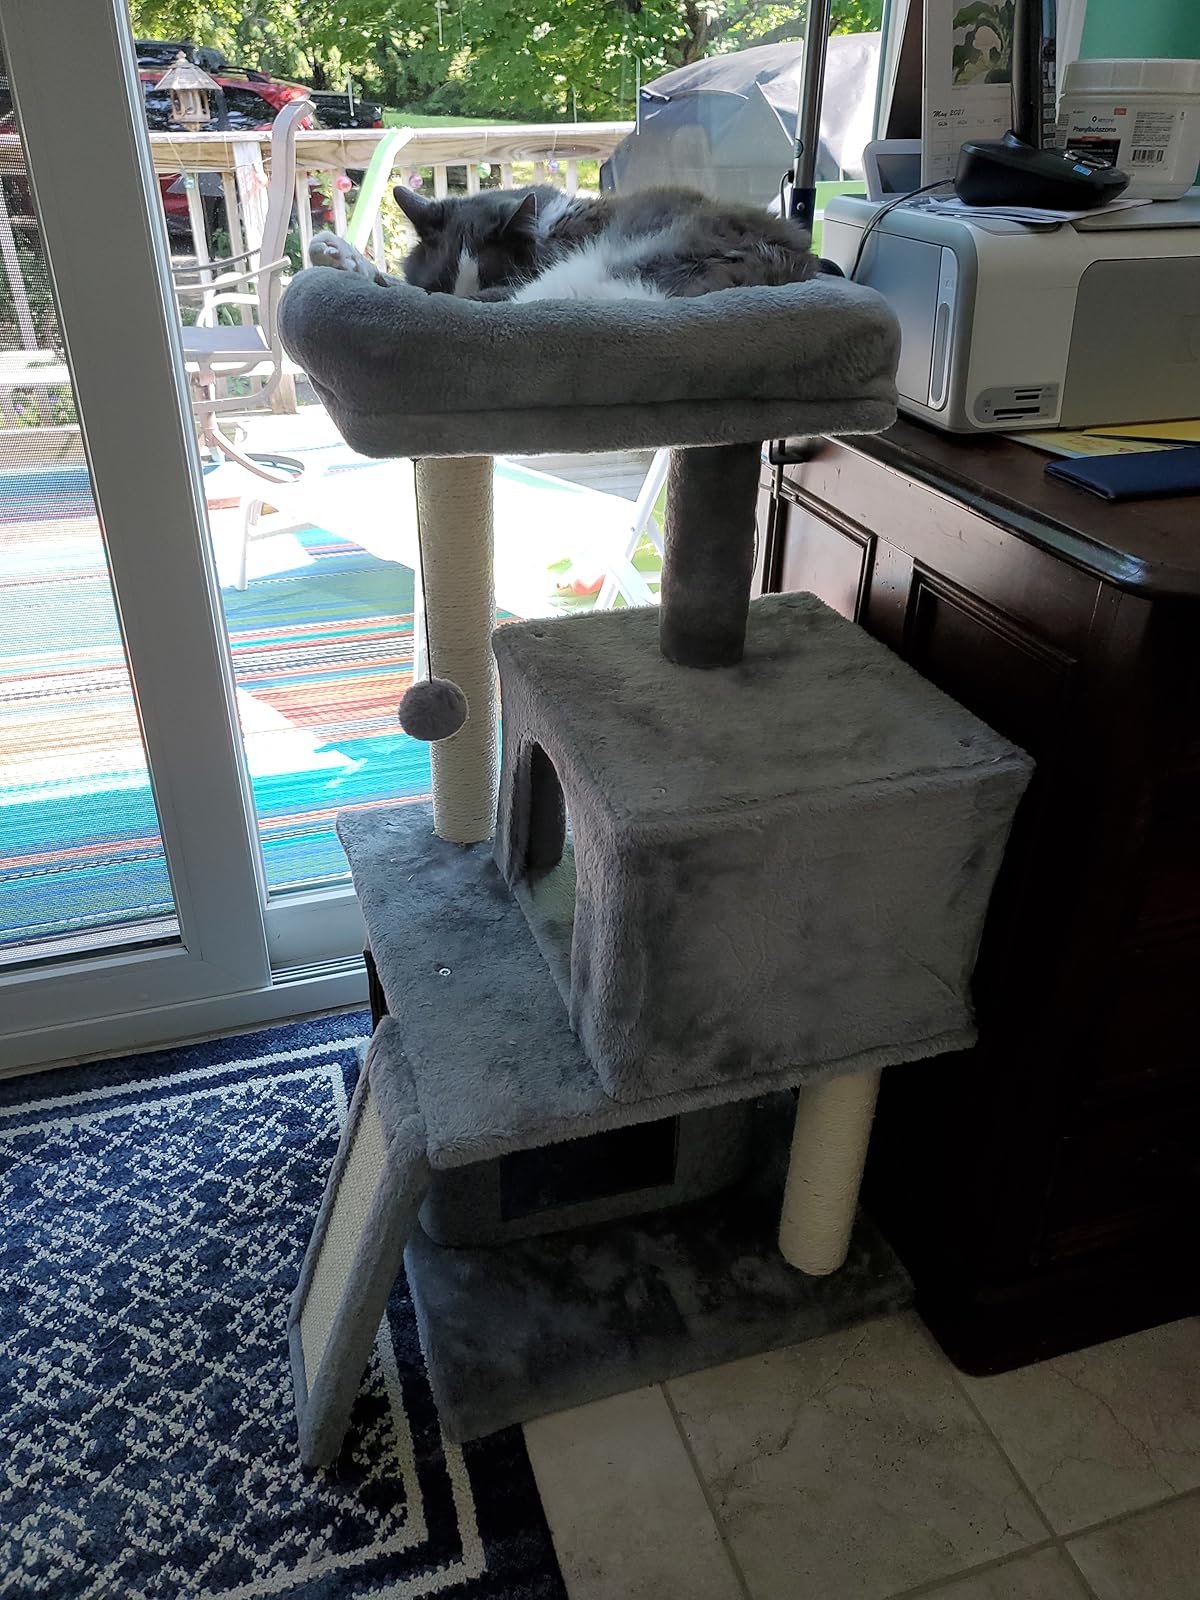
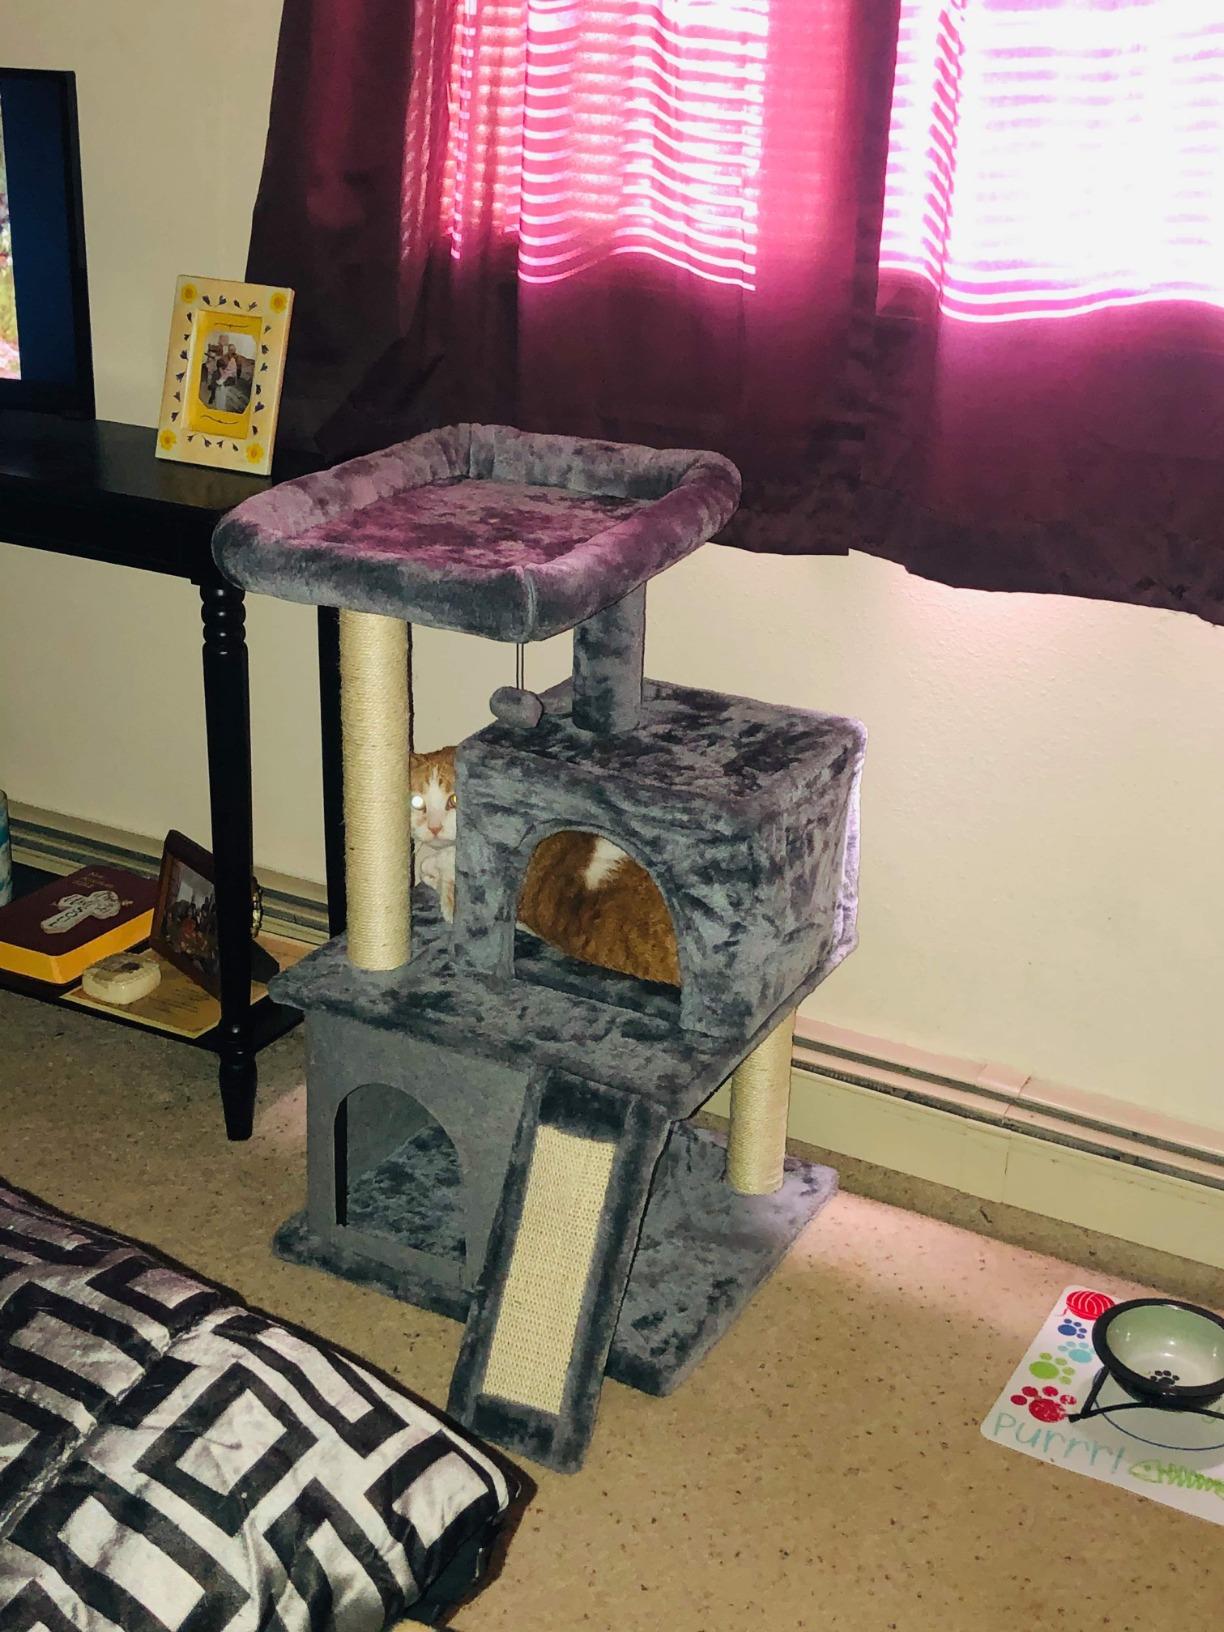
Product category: items_cat tree
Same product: yes